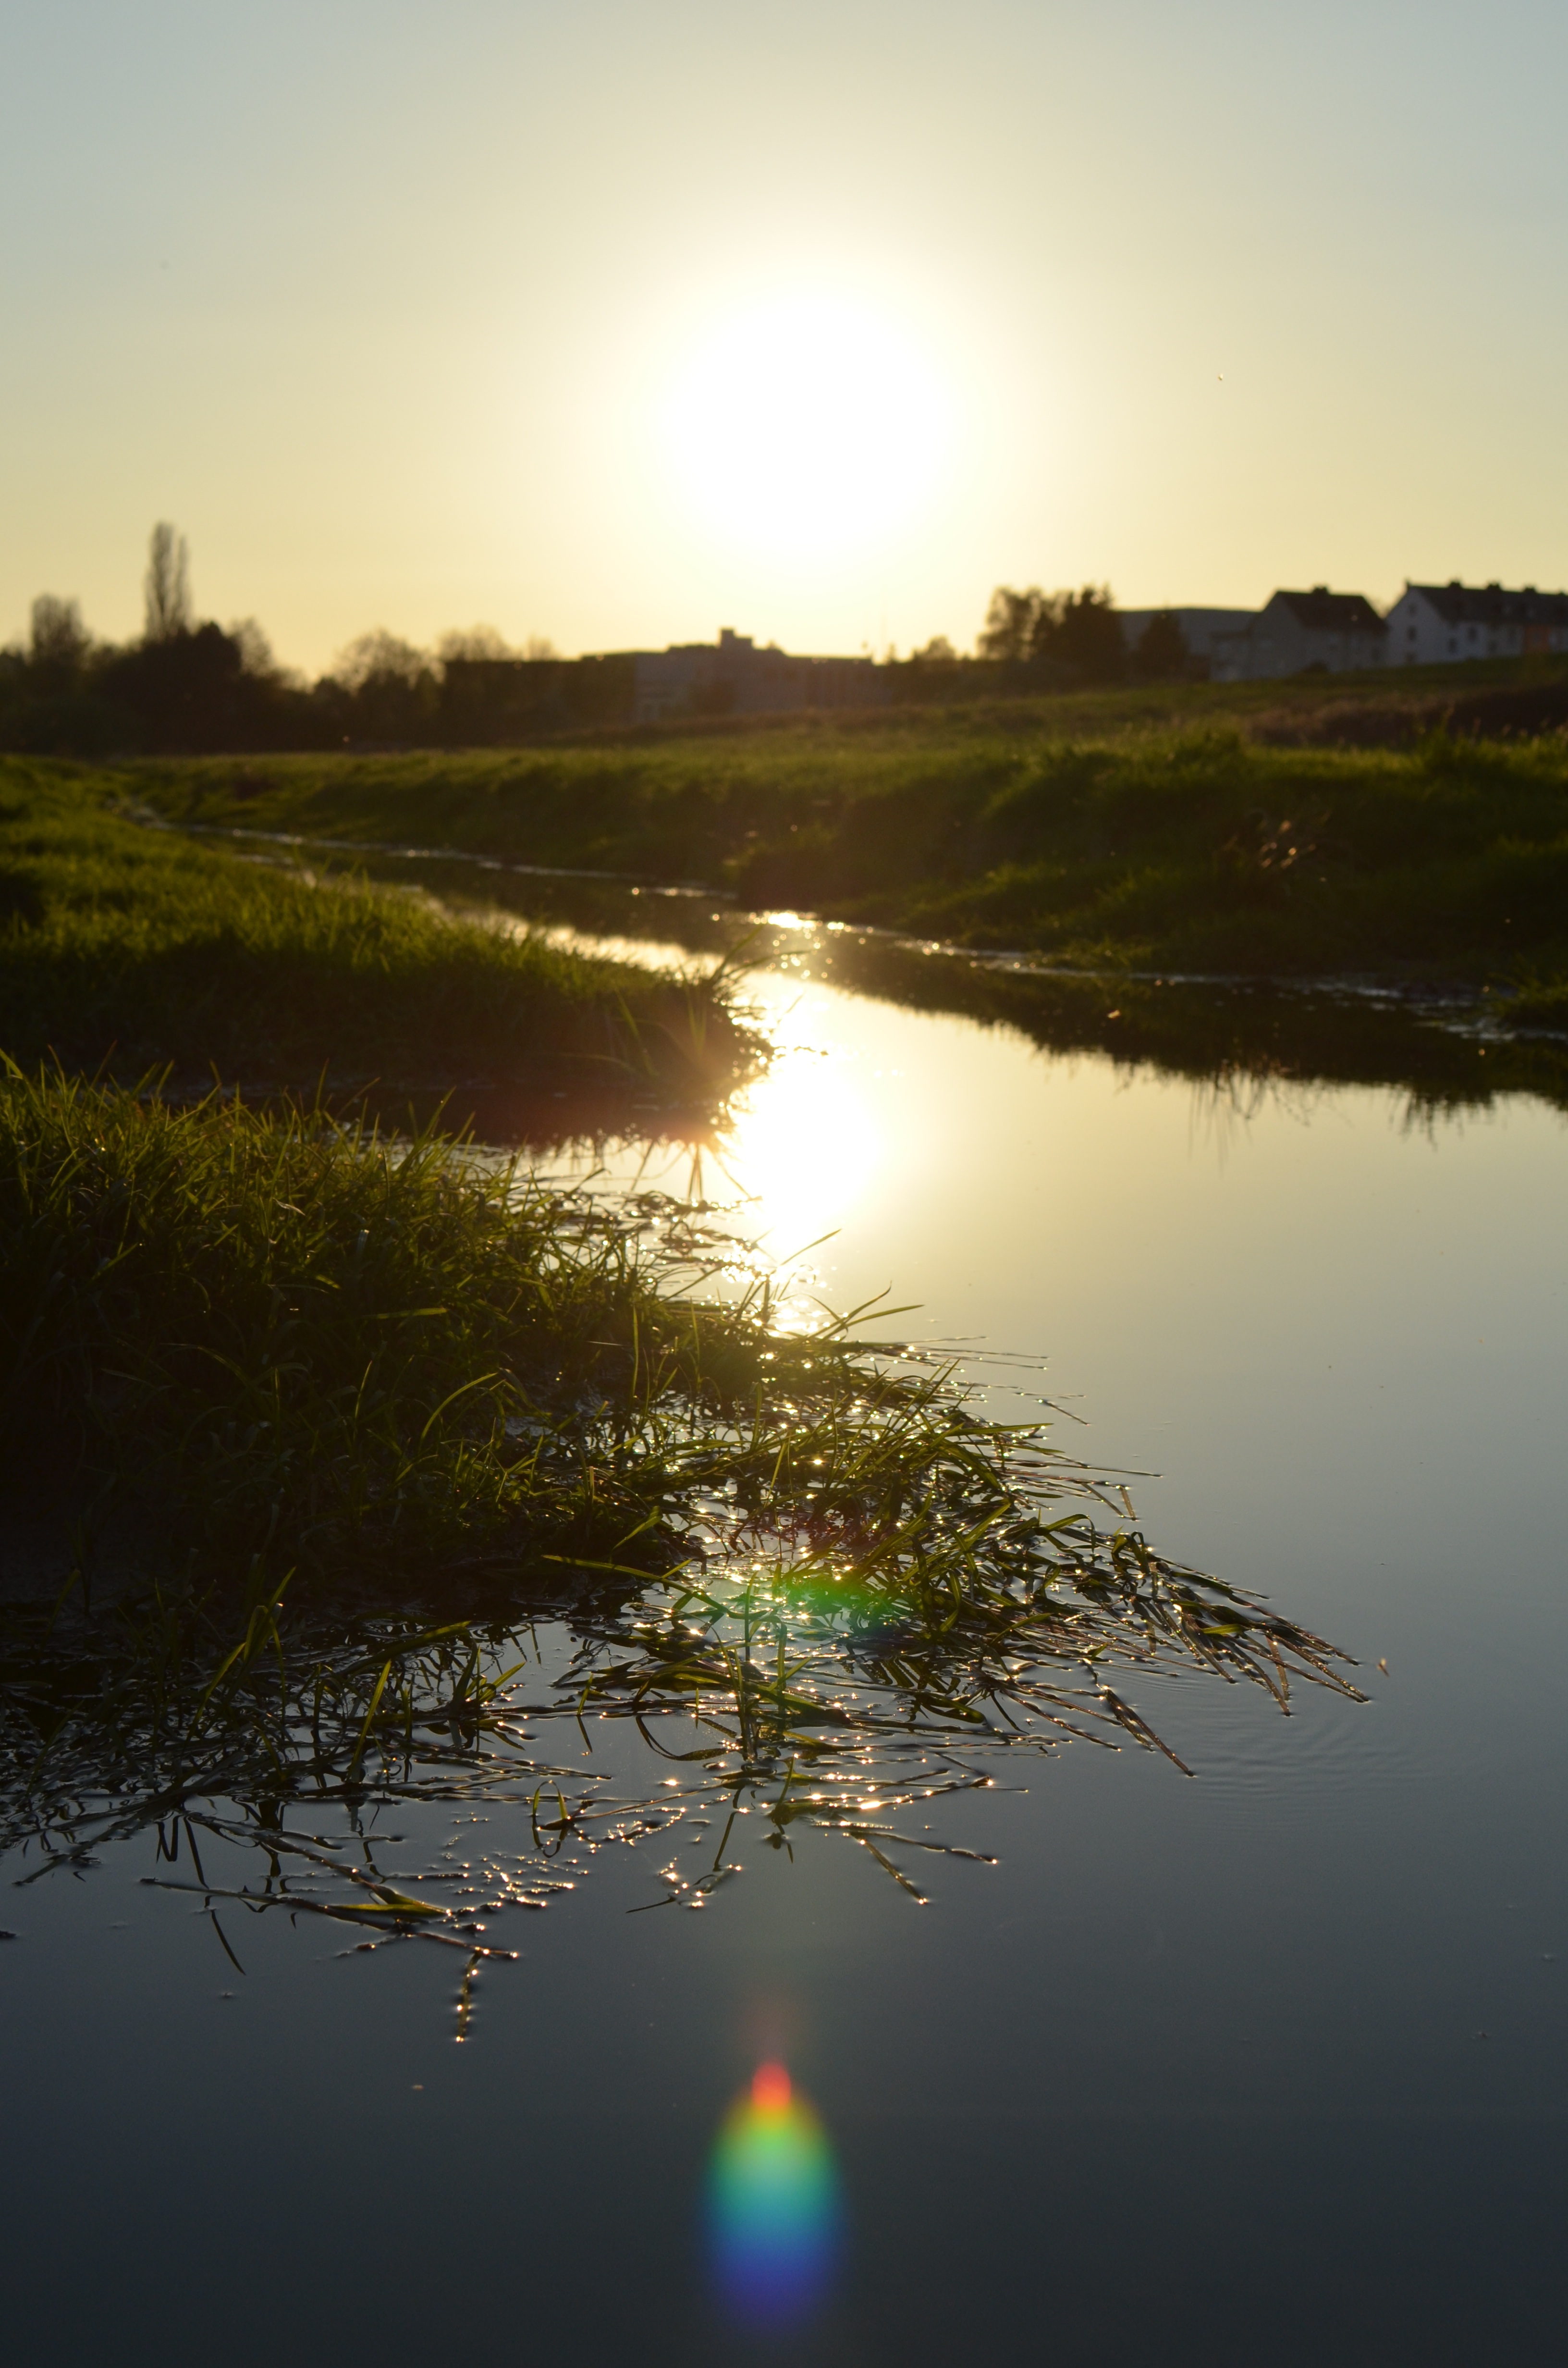
landscape, tree, water, nature, horizon, marsh, sun, sunrise, sunset, mist, sunlight, morning, lake, dawn, river, dusk, pond, evening, reflection, reservoir, body of water, wetland, loch, atmospheric phenomenon